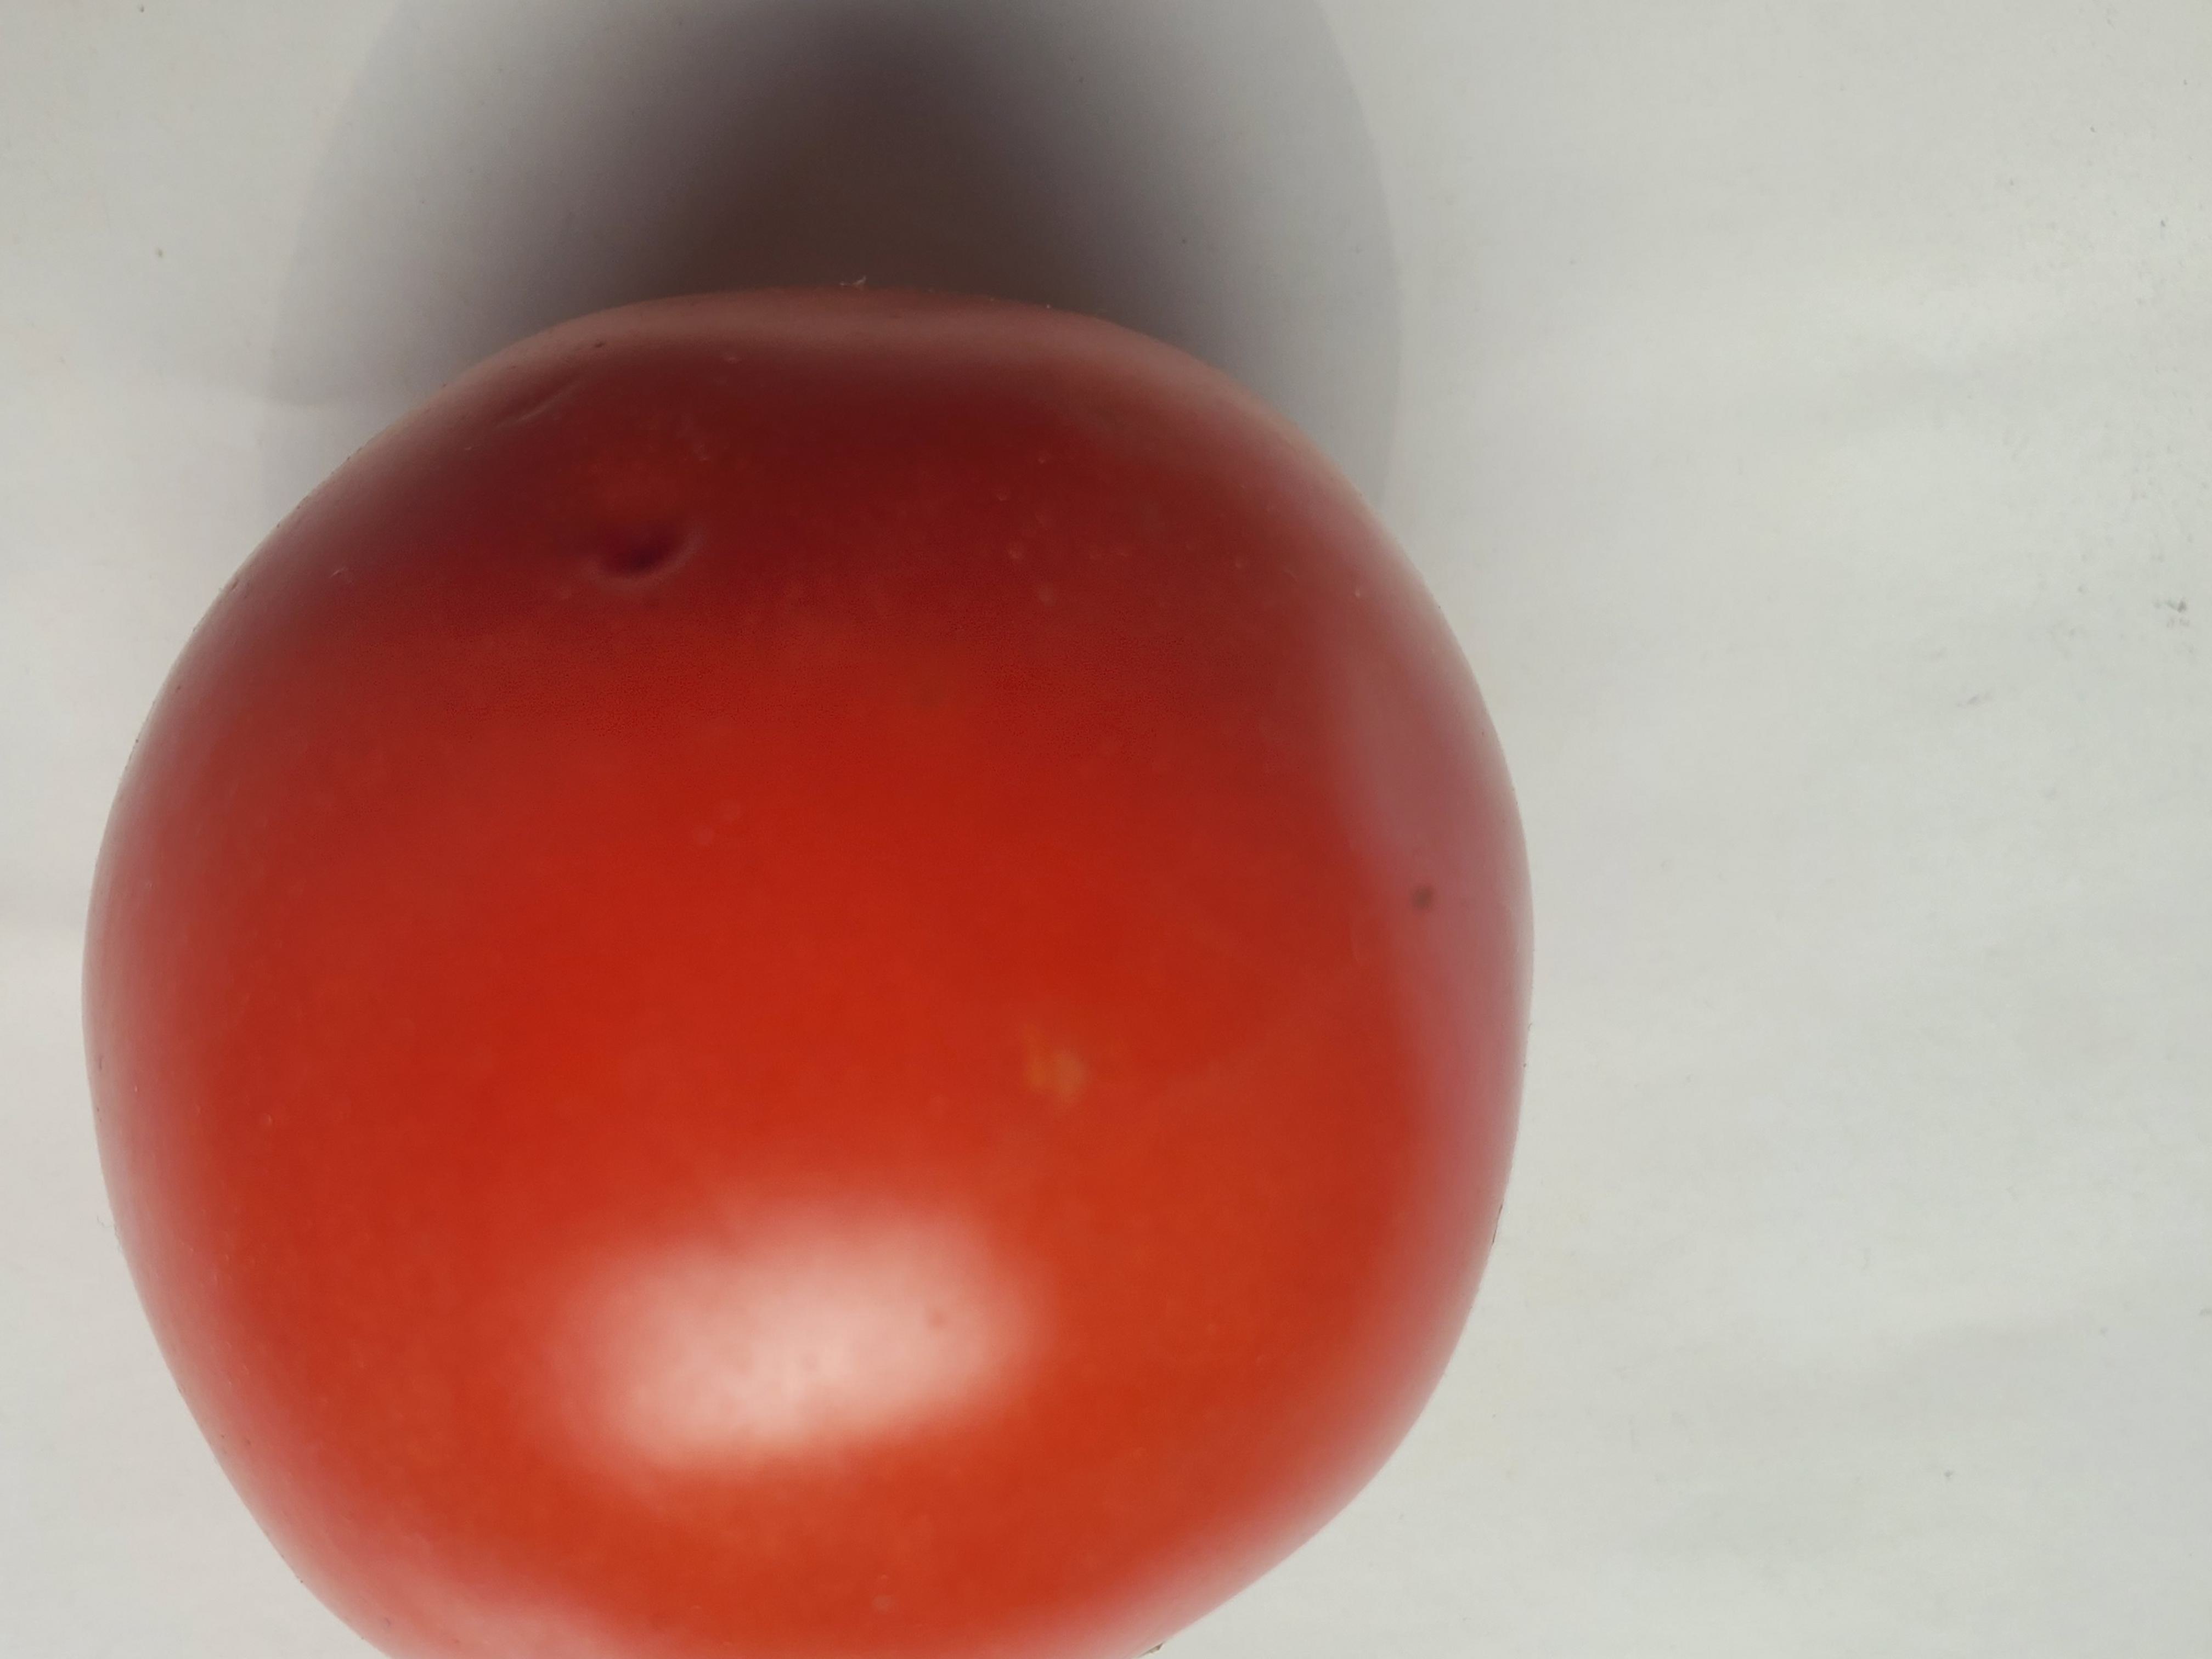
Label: Fresh